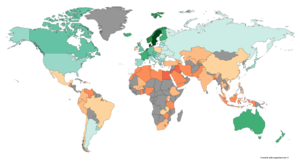
L'individualisme est une conception philosophique, politique, sociale et morale qui prend les droits, les intérêts et la valeur de l'individu comme base de valeurs.